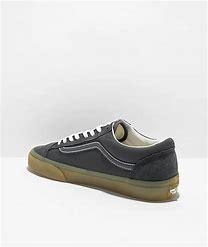
Brand: Vans
Model: Style 36 Skate